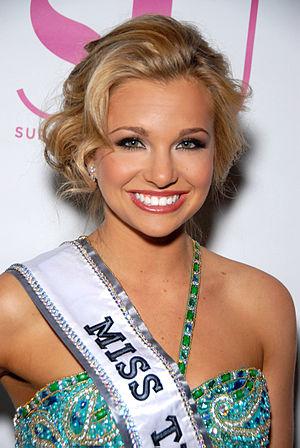
Miss Teen USA est un concours américain de beauté féminin réservé aux jeunes femmes de 15 à 19 ans. Ce concours est organisé par Donald Trump et la chaîne de télévision américaine NBC. Selon un rituel bien rodé, les jeunes femmes défilent d'abord en robe de soirée, puis en maillot de bain et se prêtent au jeu des questions-réponses.